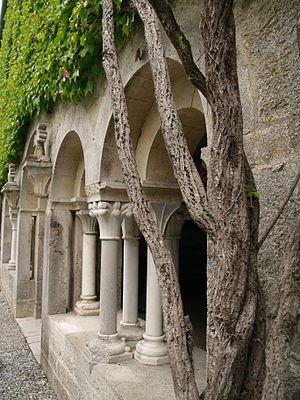
Cloître de l'abbaye d'Escaladieu (Hautes-Pyrénées, France)
Cet article liste les abbayes cisterciennes actives ou ayant existé sur le territoire français actuel. Ces abbayes ont appartenu, à différentes époques, à des ordres ou des congrégations ou des groupements dits « cisterciens ».